The Unforgettable Fire

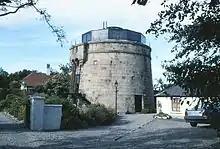
The group wrote initial material for the album at Bono's home in a Martello tower in late 1983.

U2 had recorded their first three albums at Windmill Lane Studios but decided to find a new location for their next studio album. Clayton lamented the lack of a live room in which the band could play together at Windmill Lane, while the band's manager Paul McGuinness said the studio had barely enough space for people to work. He set to finding a new location and came up with Church Hall in Ranelagh, but he found it overpriced. The band's tour manager Dennis Sheehan also searched for suitable locations and found Slane Castle in County Meath. The building's owner, Lord Henry Mountcharles, offered to lease it to the group for less than half the cost of Church Hall, and also offered lodging and dining for the band and crew on-premises. The castle's Gothic ballroom, which was originally built for music and had a 30-foot high domed ceiling, also attracted the band, as they were looking to capture the natural acoustics of a room in their recordings.